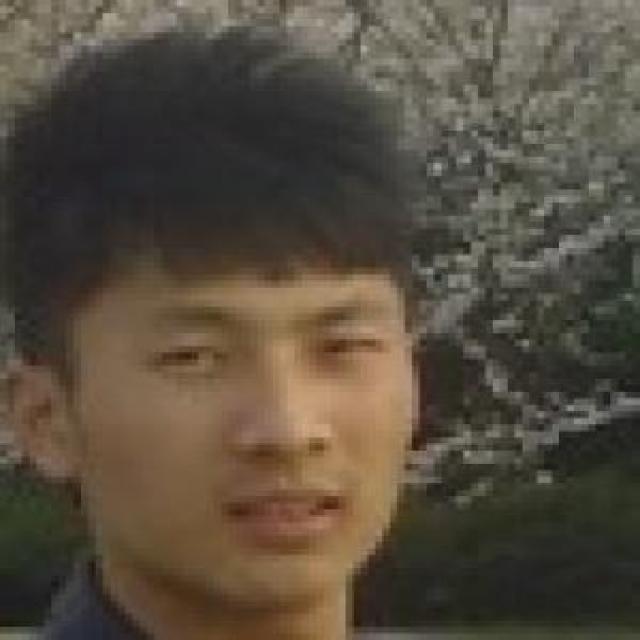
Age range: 21-44